Phenomy

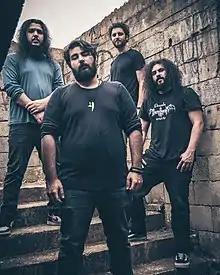
Phenomy in Lebanon, May 2021

Phenomy is a heavy metal band from Lebanon formed by Loïc El Haddad (guitarist) and Rudy Bejjani (drummer). Phenomy has released three full length albums, each with its own touring cycle.